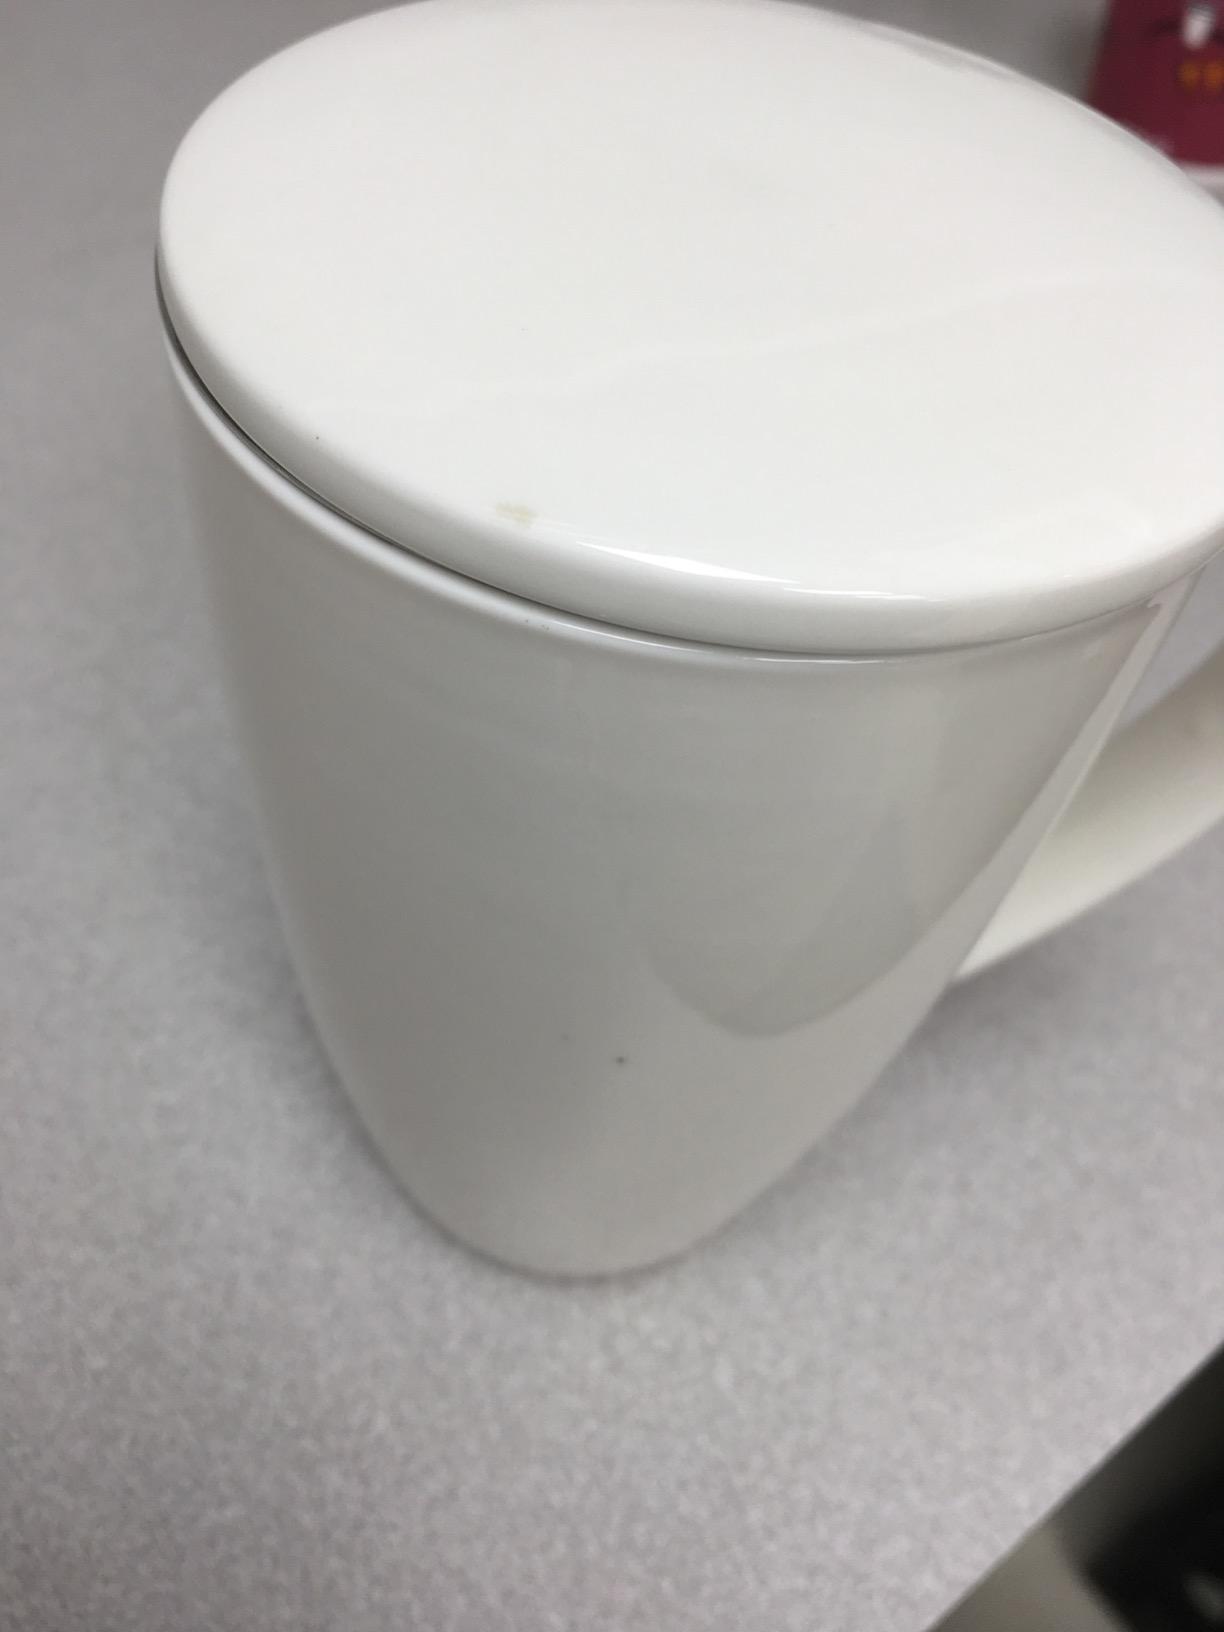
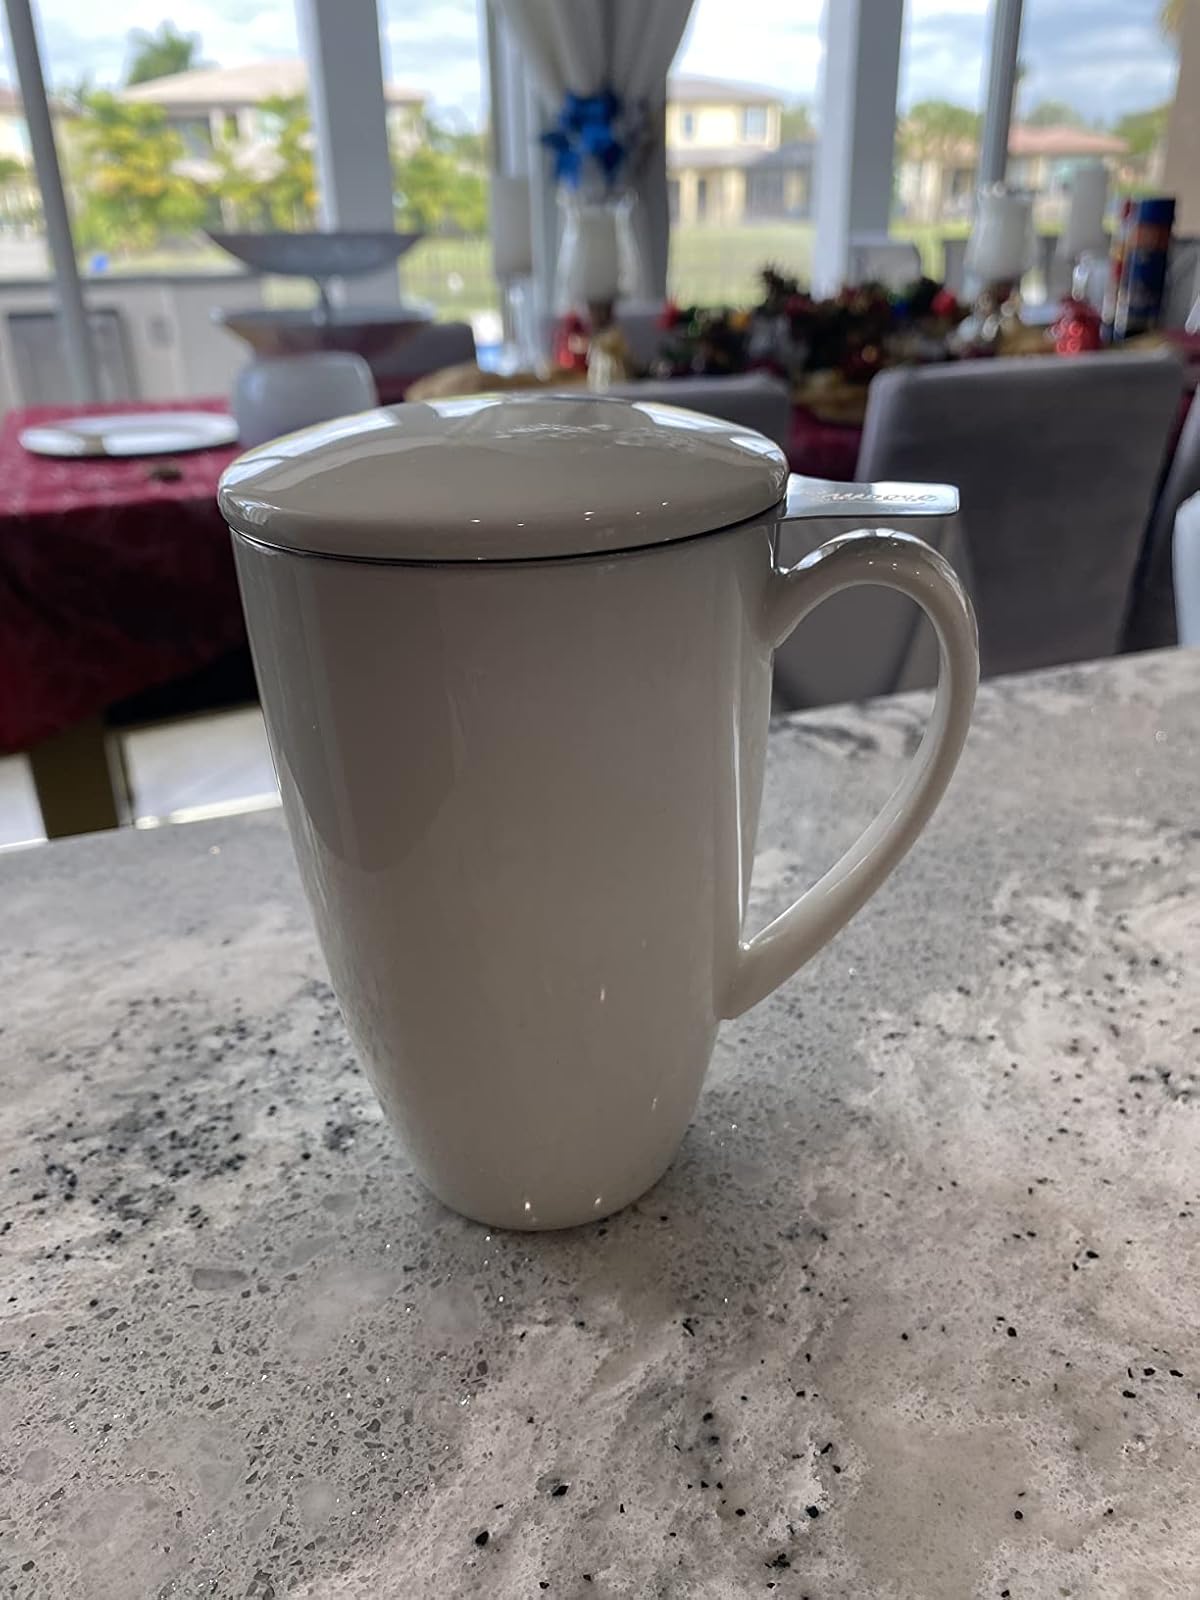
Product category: items_mug
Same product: yes